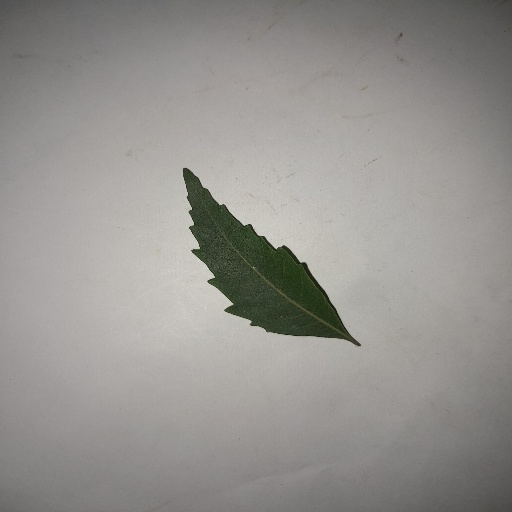
Species: Neem
Leaf condition: Healthy Leaf